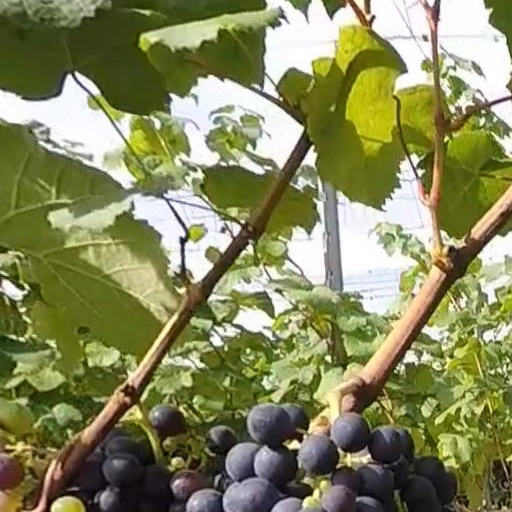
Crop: grape